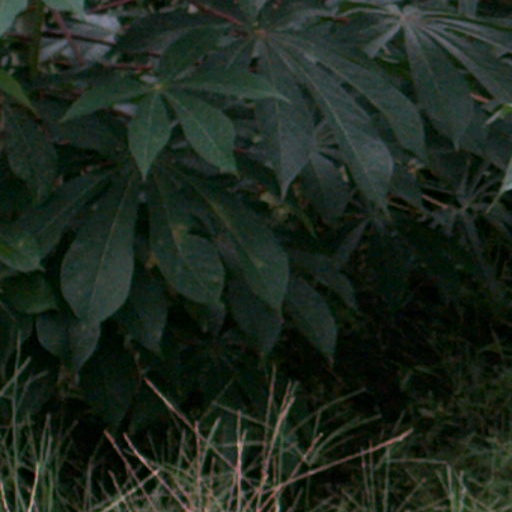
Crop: cassava